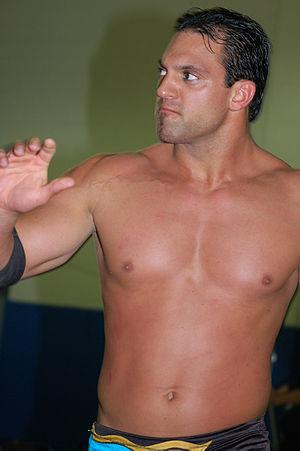
Aaron Steven Haddad est un catcheur américain d'origine libanaise.